Cincinnati Zoo and Botanical Garden

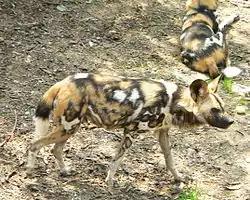
African painted dog at the zoo

In August 2020, the Cincinnati Zoo finished the first part of their master plan "More Home To Roam". They turned their old Wildlife Canyon exhibit (former home of the critically endangered Sumatran rhino) into an exhibit called Roo Valley, the exhibit features the Zoo's first-ever kangaroo walkabout, with a new beer garden and restaurant, a big rope course over the habitat, and provides the largest outdoor little penguin habitat. Roo Valley adds five new species to the zoo as well, including red and western grey kangaroos, Australian wood ducks, New Zealand scaups and freckled ducks, the latter three species living side by side with the little penguins.